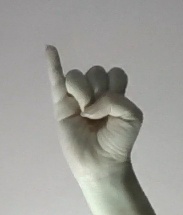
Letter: meem